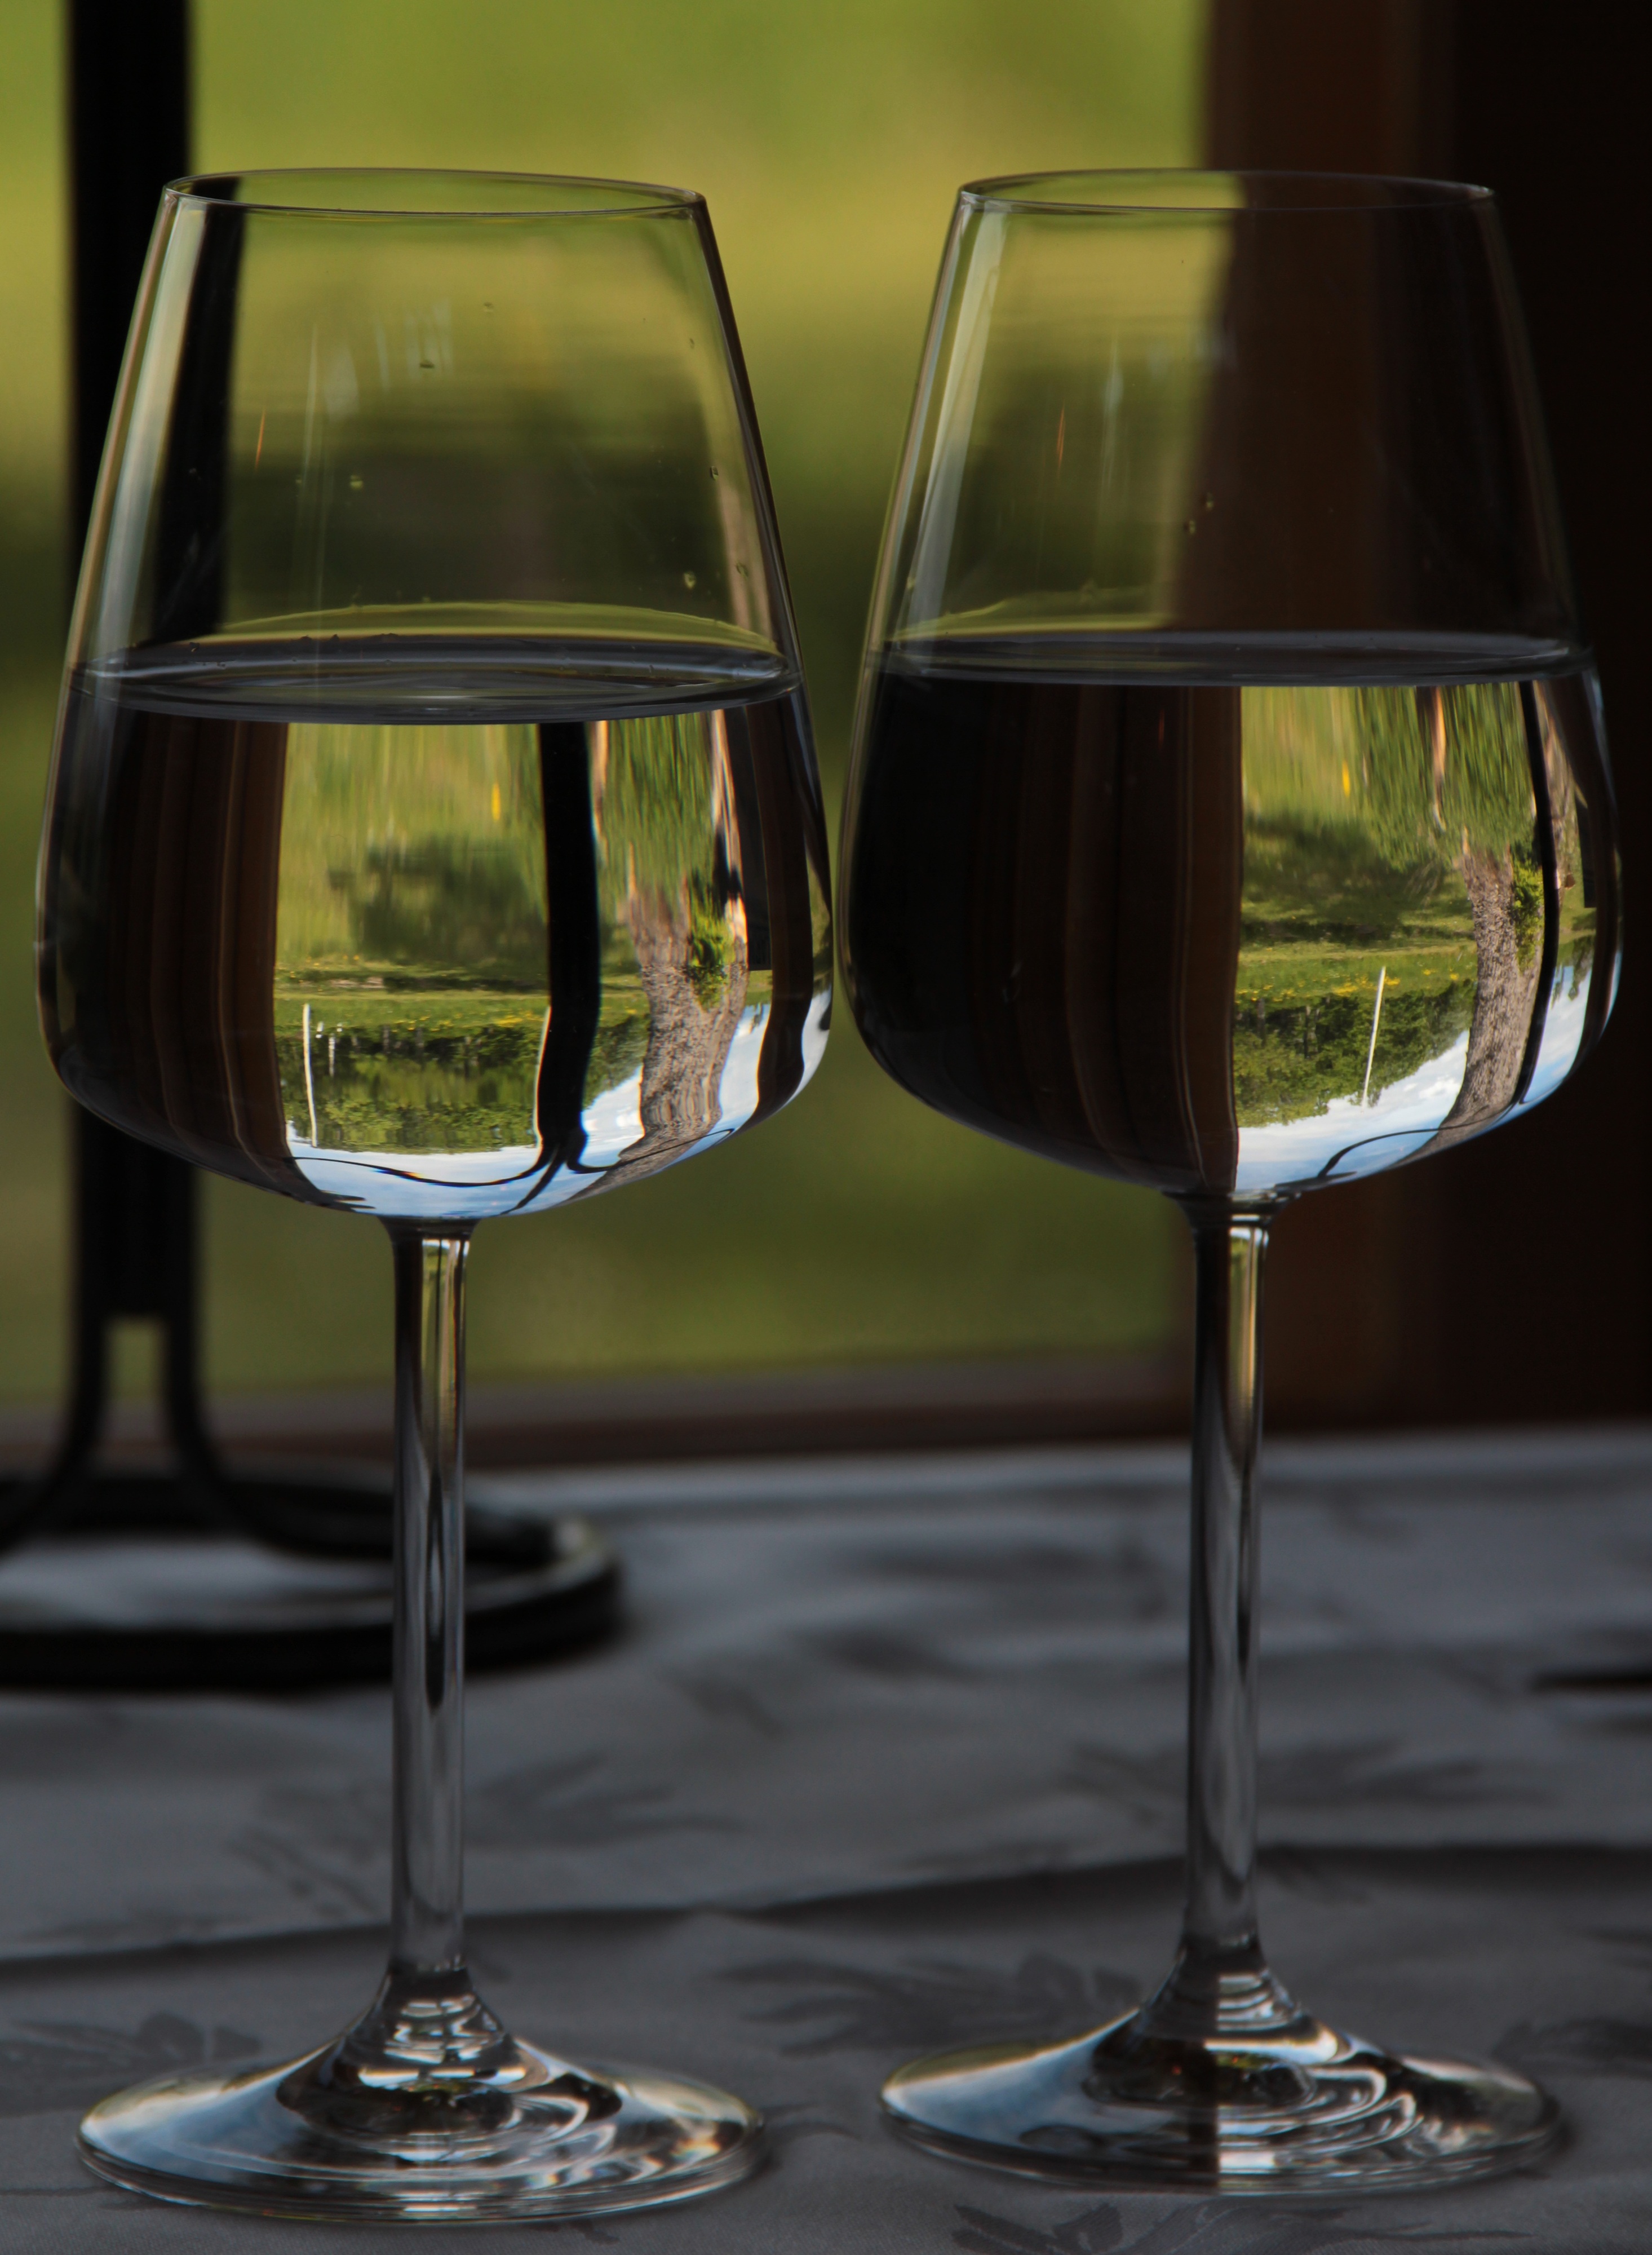
table, water, wine, glass, restaurant, reflection, drink, material, wine glass, dinner, wine glasses, stemware, alcoholic beverage, table settings, drinkware, champagne stemware